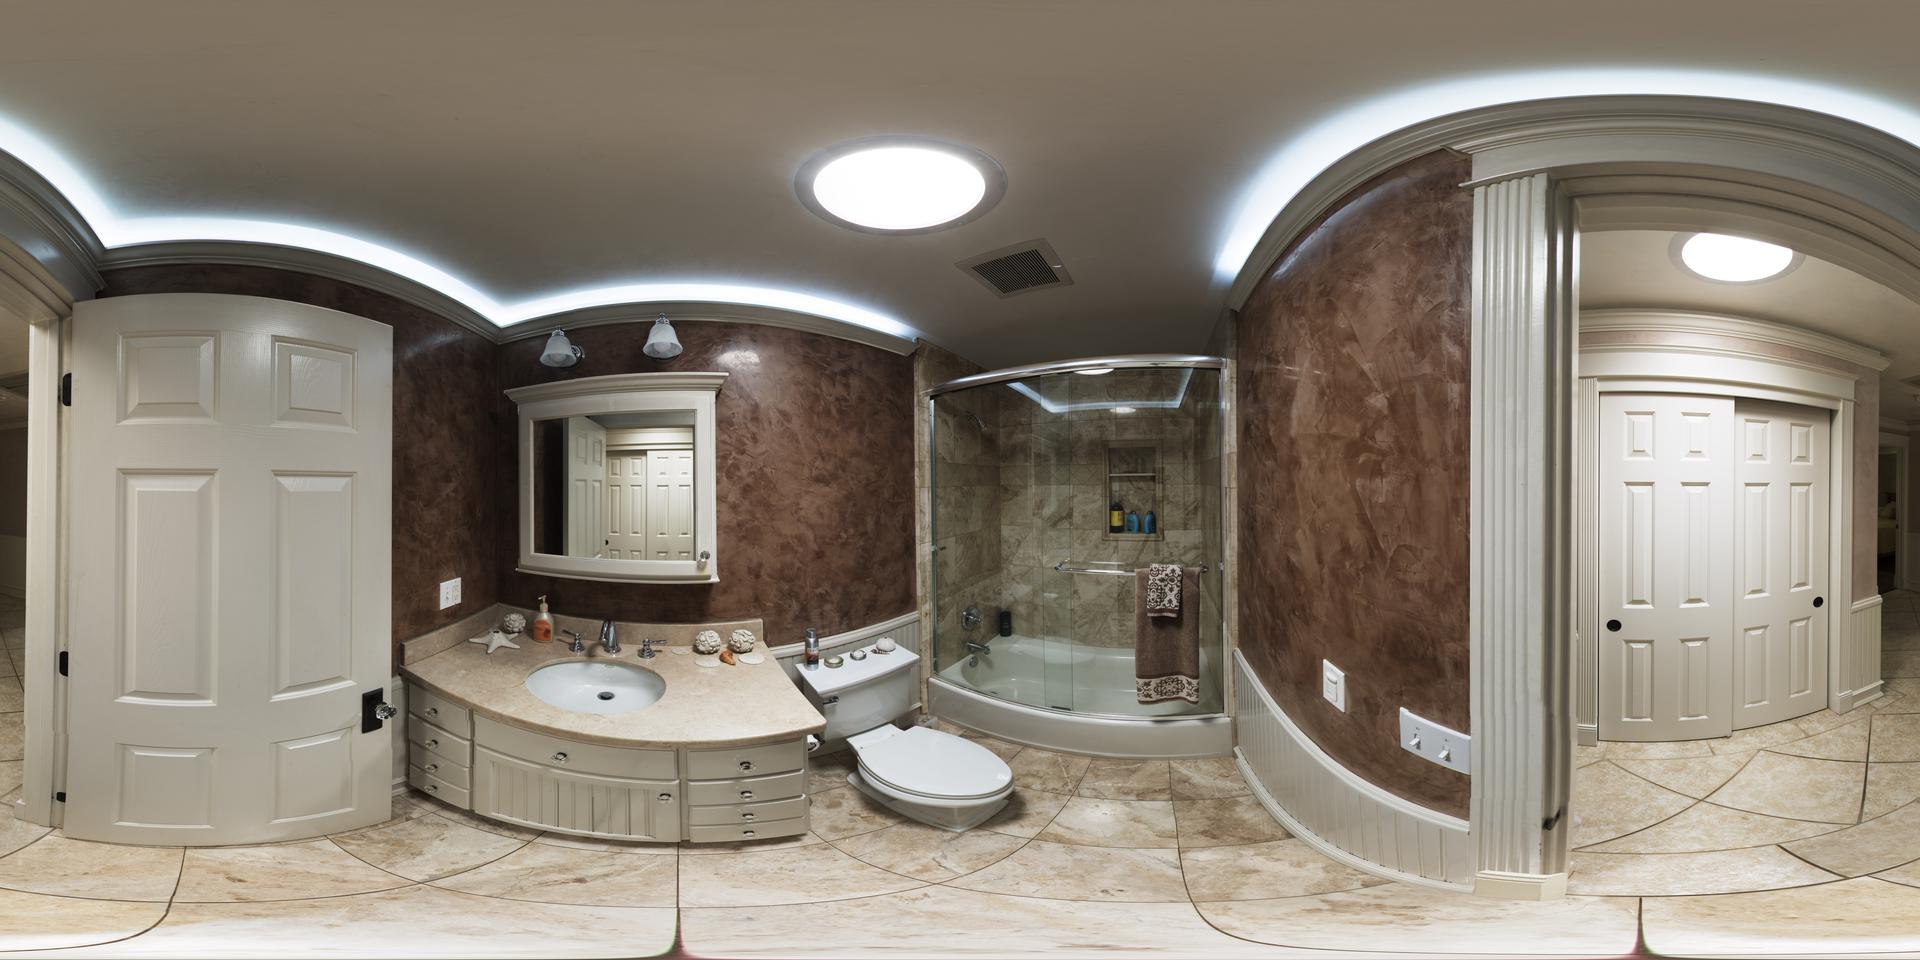
Referred object: the brown patterned towel by the bathtub

Referred object: the round ceiling light

Referred object: turn right, the towel hanging on the shower door next to the bathtub